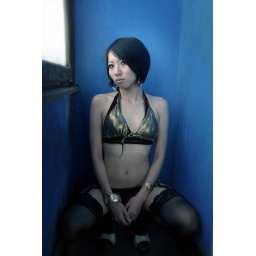
girl in scary house VI